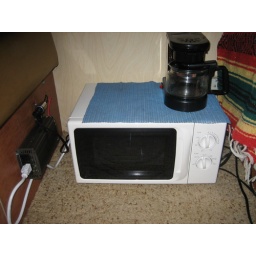
I have installed a converter box, microwave oven and coffee maker and under the jump seat we have Porti-Poti installed.